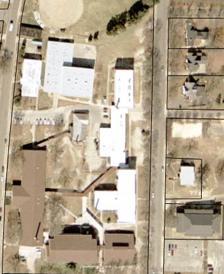
Building: Fuquay Springs High School
Country: United States of America
Year built: 1925
Historic school building in North Carolina, United States United States historic place Fuquay Springs High School U.S. National Register of Historic Places Show map of North Carolina Show map of the United States Location 112 N. Ennis St., Fuquay-Varina, North Carolina Coordinates 35°35′12″N 78°47′38″W / 35.58667°N 78.79389°W / 35.58667; -78.79389 Area less than one acre Built 1925 ( 1925 ) Architectural style Colonial Revival MPS Wake County MPS NRHP reference No. 02000495 Added to NRHP May 16, 2002 Fuquay Springs High School , also known as Fuquay-Varina Middle School, is a historic high school located at Fuquay-Varina , Wake County, North Carolina .  It was built about 1925, and is a two-story, rectangular, flat-roofed, red brick, Colonial Revival style building. It has a one-story rear auditorium wing.  The school was connected by an open breezeway to a cafeteria building built about 1948. In the early 2000s the campus underwent a renovation and addition by the Wake County Public School System which consisted in converting the existing 1925 building into an administration hall along with a few classrooms. The 1948 construction was demolished along with a few other buildings. The renovation took place to address the issue of students having to go outside to switch classes, so the buildings on the north end of the campus with the exception of the gym was demolished. The new construction ties the rest of the buildings from the north end of the campus to the south end opening in 2003. The 1925 building was listed on the National Register of Historic Places in 2002. References